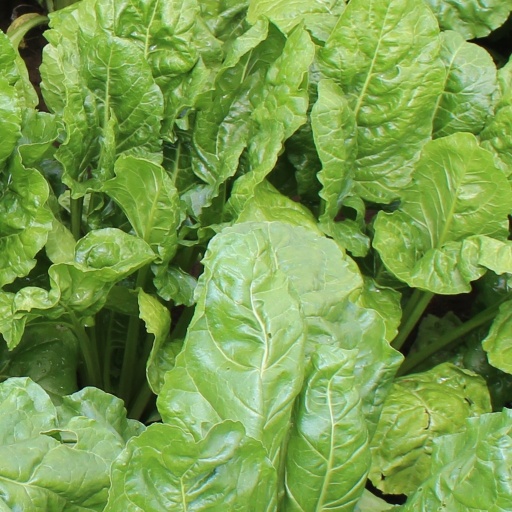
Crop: sugar beet